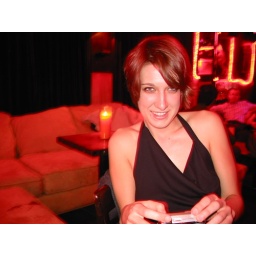
Jess in a little black dress